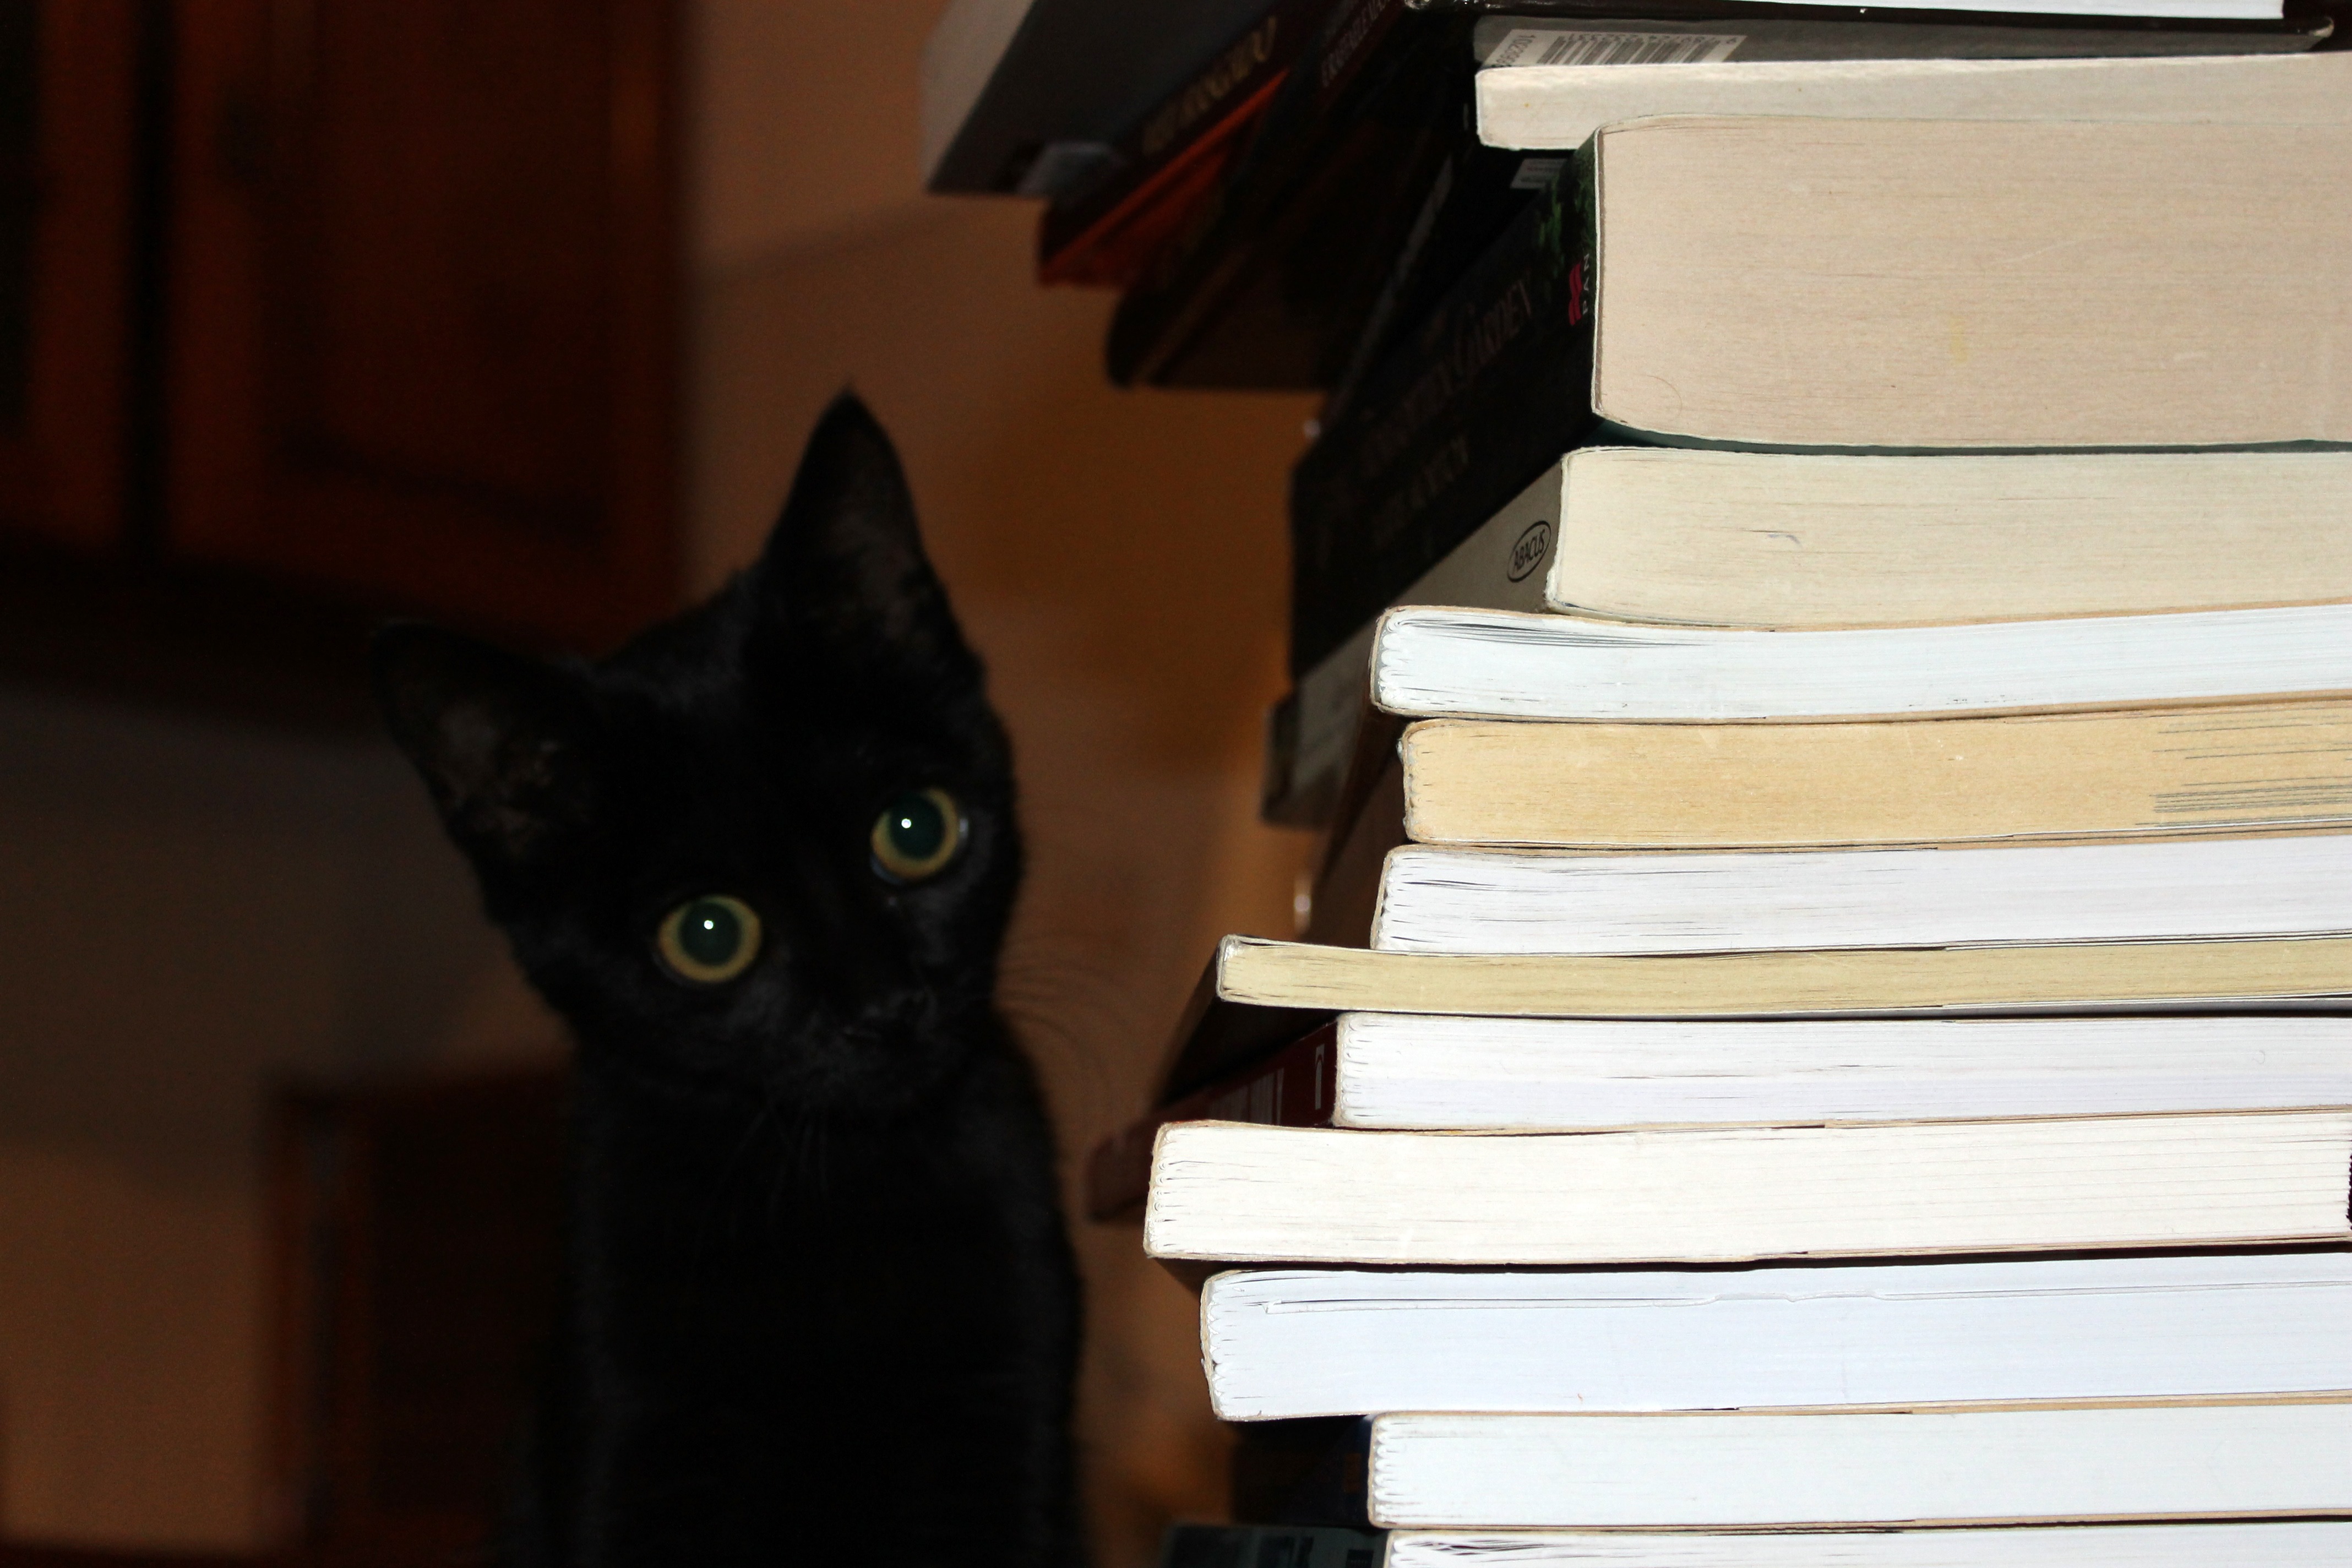
cat, mammal, black cat, black, whiskers, books, vertebrate, small to medium sized cats, cat like mammal